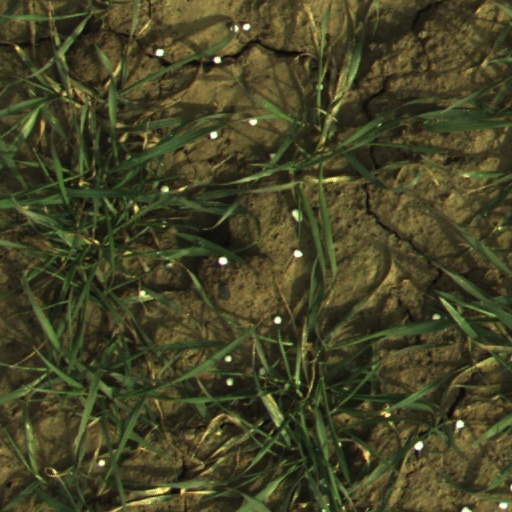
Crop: wheat